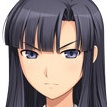
Portrait style: Anime Portrait